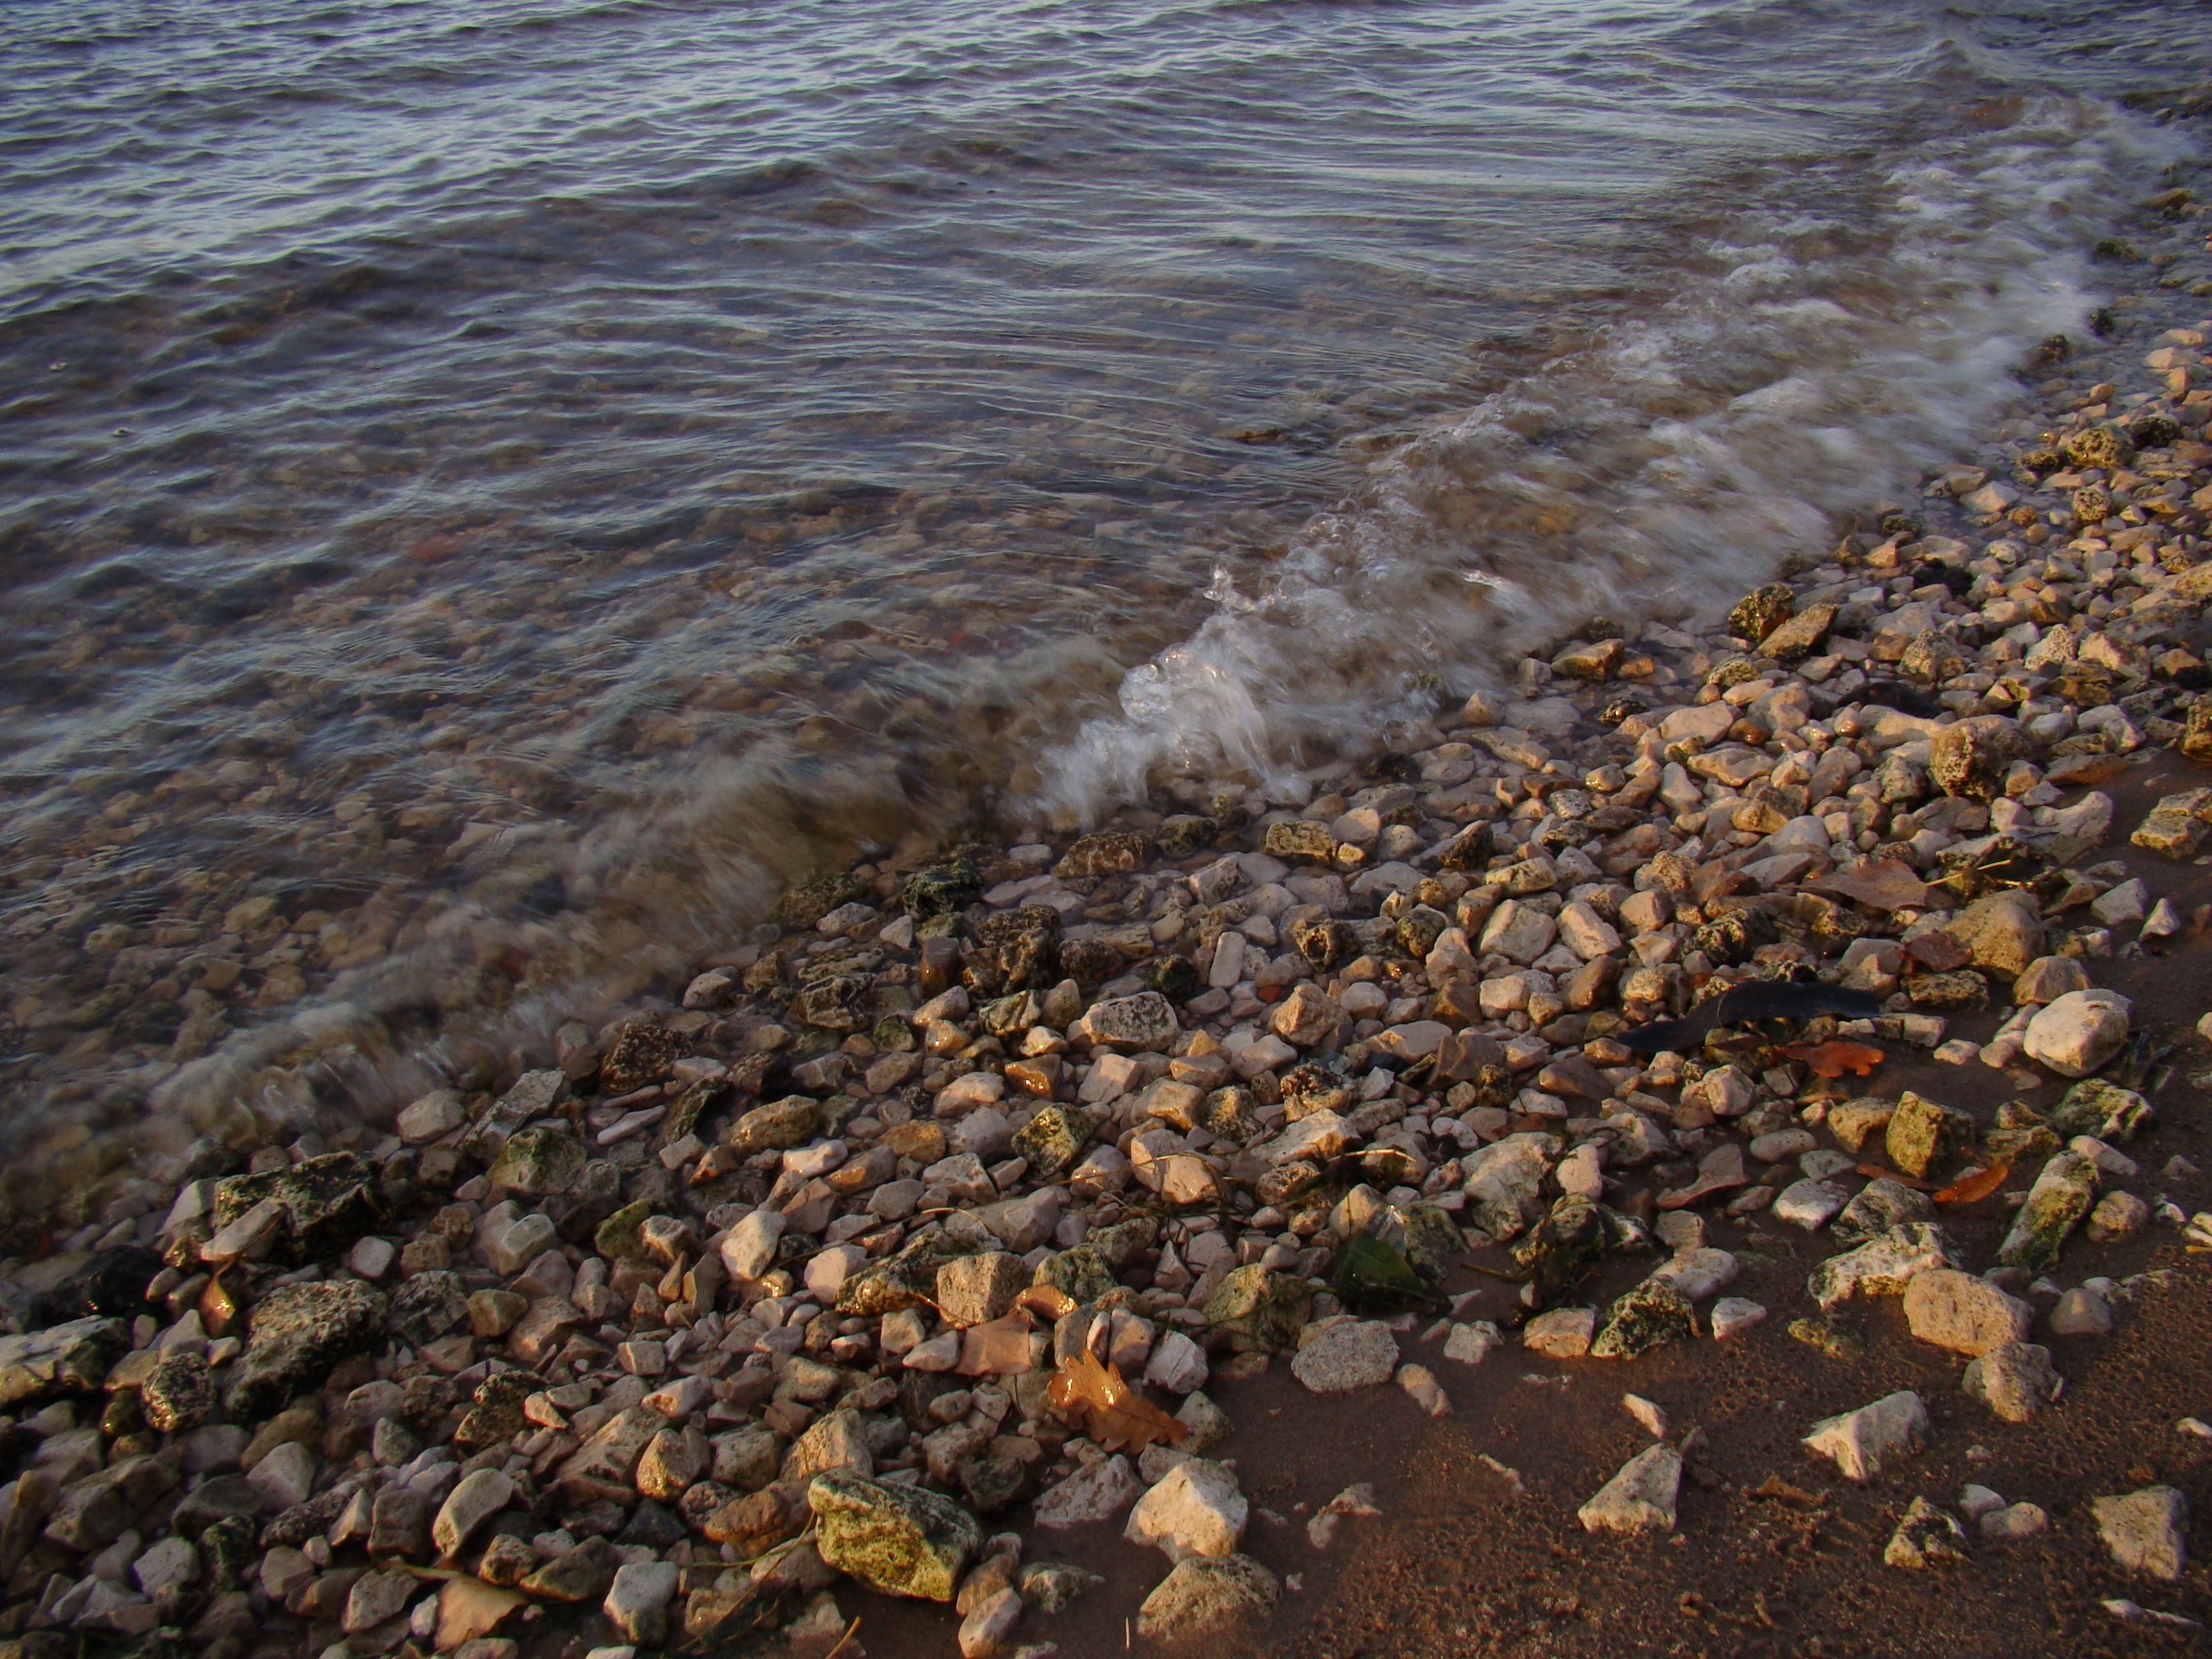
beach, sea, coast, water, sand, rock, sunlight, leaf, shore, wave, river, asphalt, stream, pebble, autumn, soil, material, leaves, stones, geology, road surface, mudflat